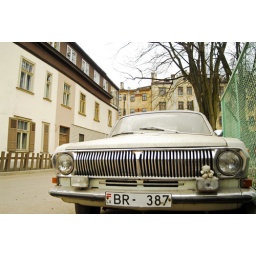
Latvia, Riga, view of a domestic car with building exterior in background